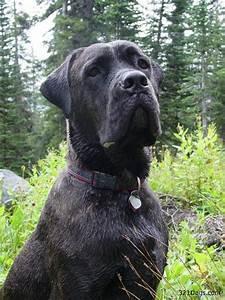
dog